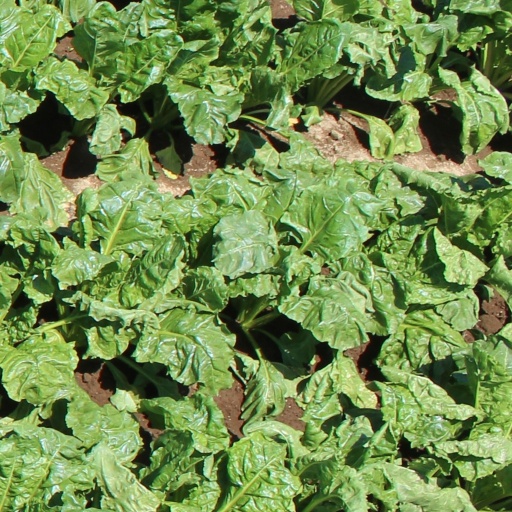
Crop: sugar beet